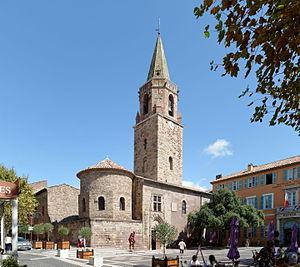
Cathédrale Saint Léonce (Fréjus, Var, France) This building is indexed in the Base Mérimée, a database of architectural heritage maintained by the French Ministry of Culture,
La cathédrale Saint-Léonce de Fréjus est une cathédrale catholique romaine située dans le centre historique de Fréjus, dans le département du Var. Elle est classée Monument historique depuis 1862.